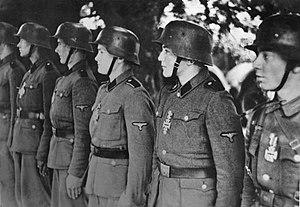
Ascq est une ancienne commune du Mélantois sur la Marque, dans le Nord de la France, à sept kilomètres de la frontière belge. Village agricole jusqu'à la Révolution industrielle, c'est aujourd'hui un quartier de la ville nouvelle de Villeneuve-d'Ascq, créée lors de la fusion avec les communes d'Annappes et de Flers en 1970.